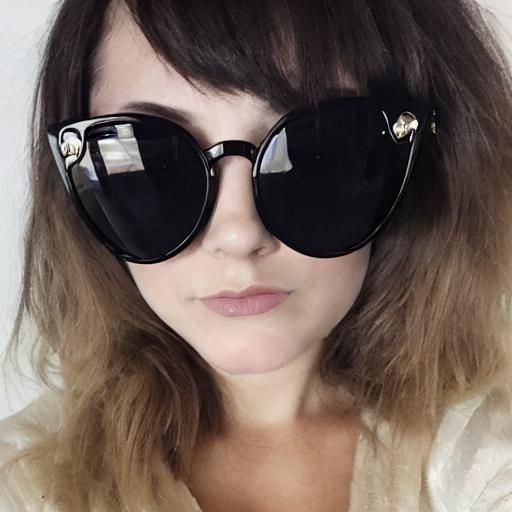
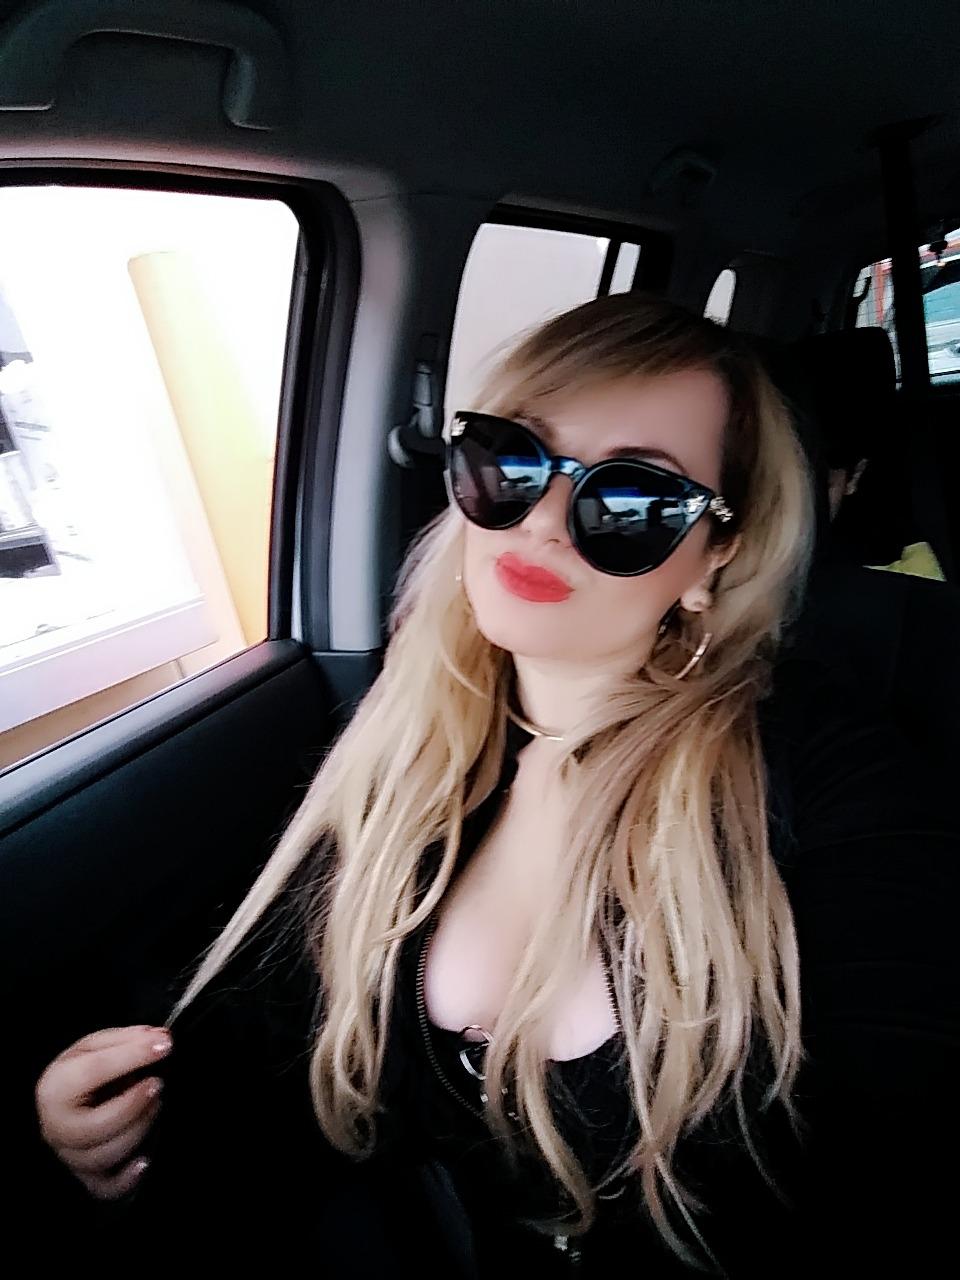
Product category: accessories_sunglasses
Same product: no